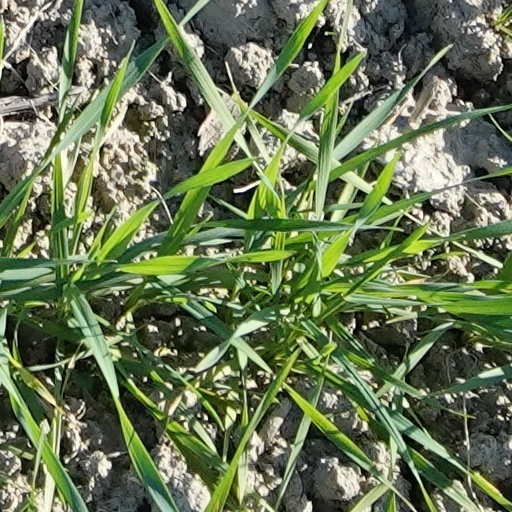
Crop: wheat